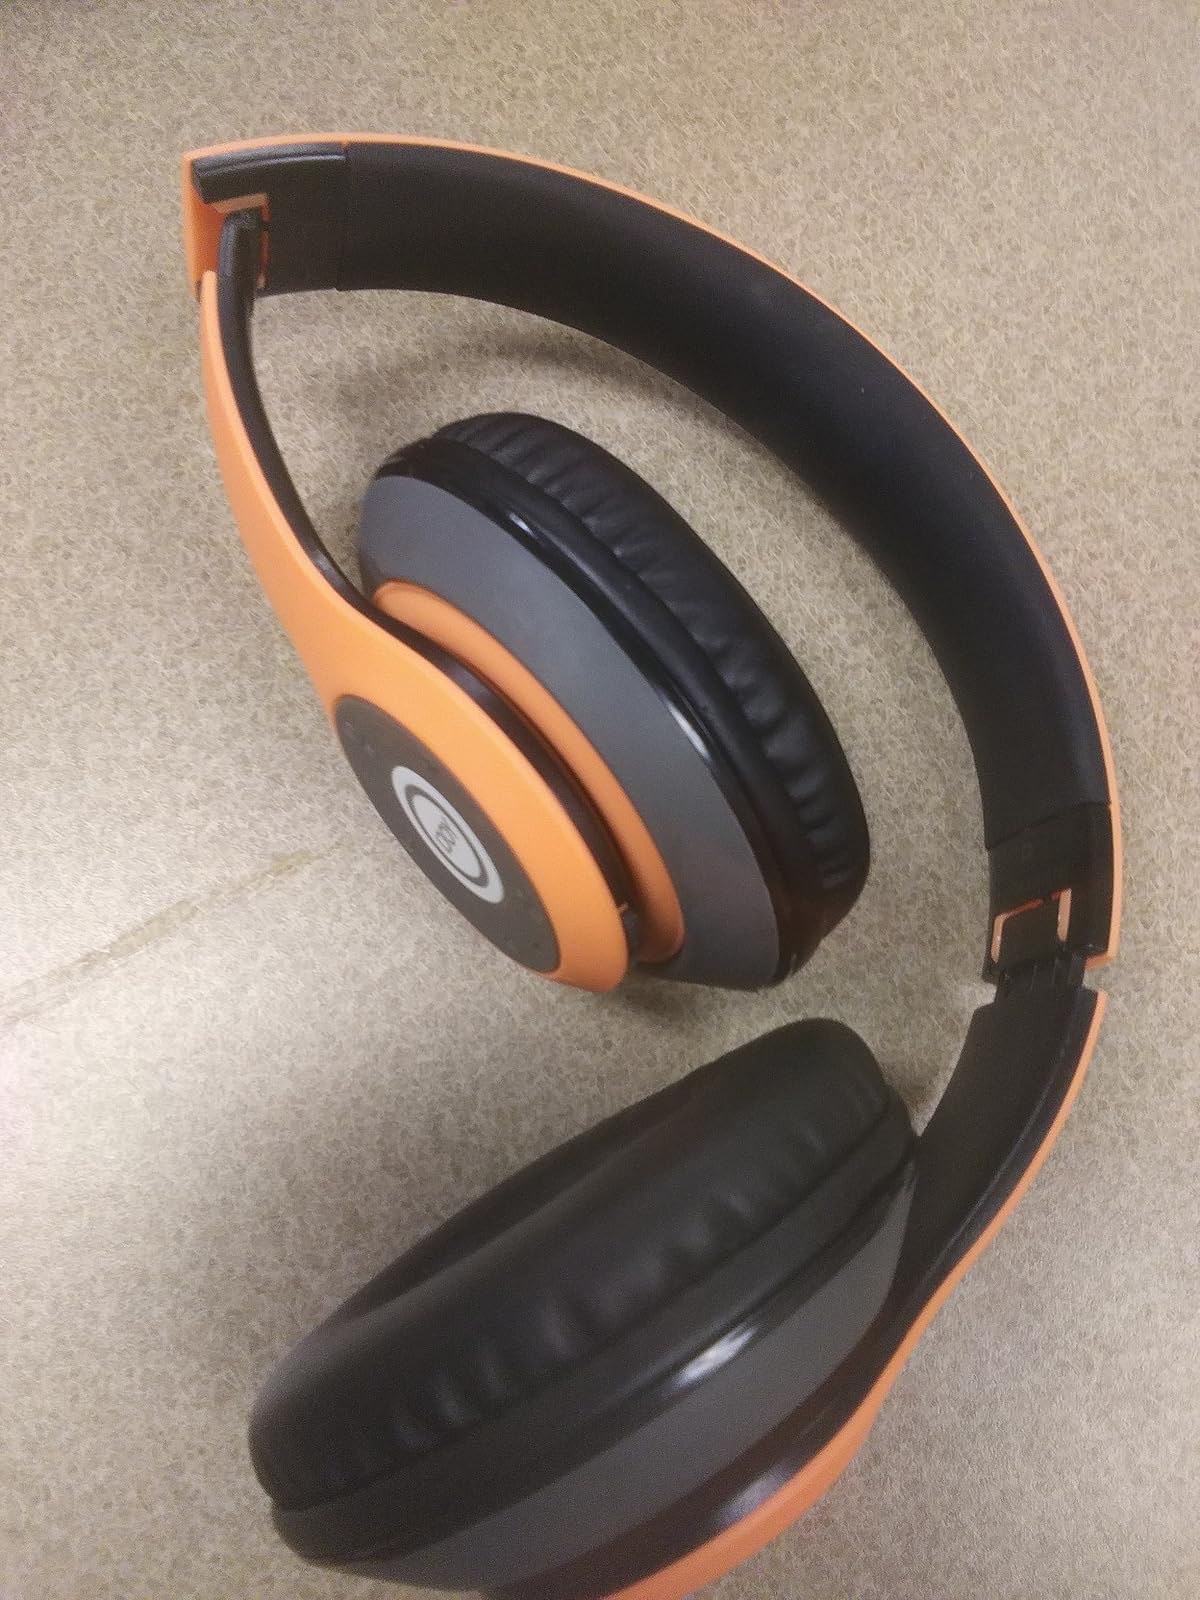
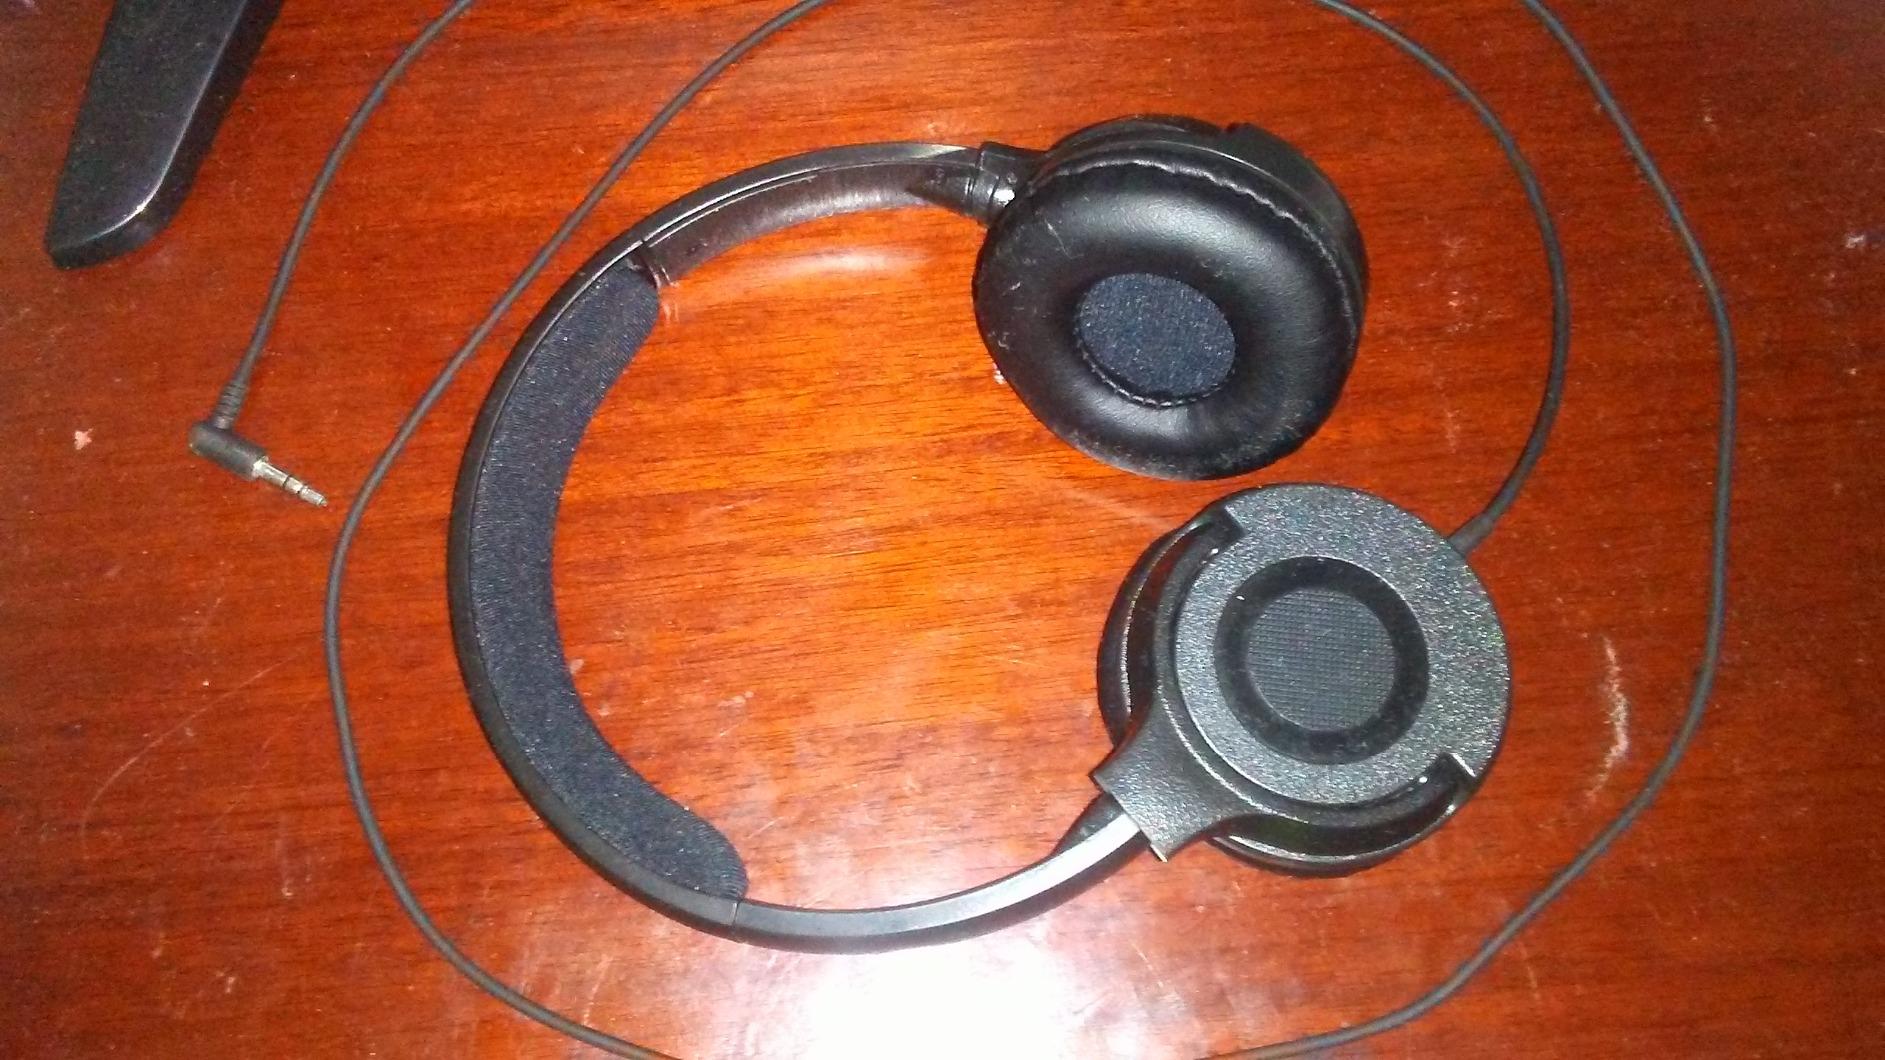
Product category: headphones
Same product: no